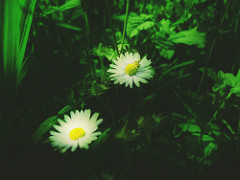
Flower: daisy